Drygrange Old Bridge

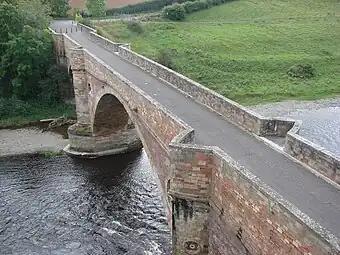
View of the bridge, now closed to vehicles

It was built between 1776 and 1780 to a design by Scottish architect and engineer Alexander Stevens. It replaced a ferry as part of an improvement to a turnpike road.